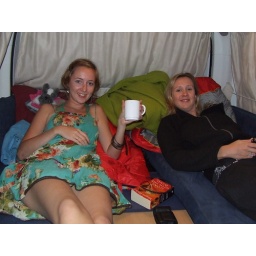
Tucked up in bed my 9pm with a hot cup of coffee what more do you want!